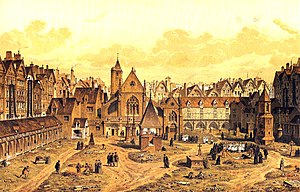
Cimetière des Innocents
Cimetière des Innocents i 1550
Cimetière des Innocents er en nedlagt kirkegård i Paris. Den blev taget i brug i middelalderen, men blev lukket i 1780 på grund af overbelægning. Cimetière des Innocents lå centralt, omkring hvor Les Halles ligger i dag. Der er opført en fontæne på Place Joachim-du-Bellay for at mindes kirkegården — en plads de fleste turister kommer forbi på en tur til Paris.